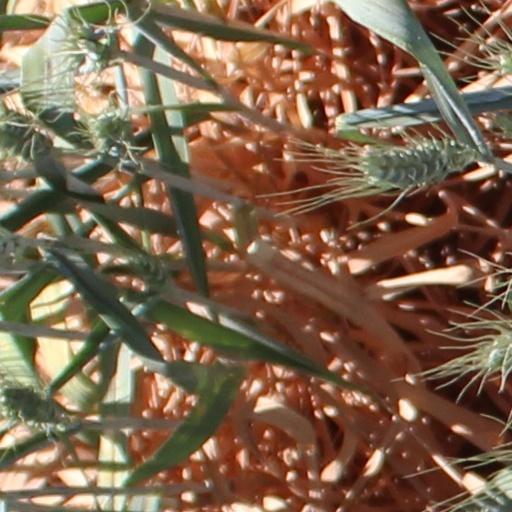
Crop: wheat